Coombe Abbey

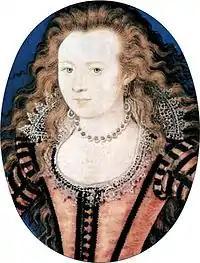
Princess Elizabeth

After the Abbey had been dissolved it passed through numerous owners for the next forty years, during which time the church was pulled down to prevent its reuse as an abbey. In 1581 it came into the possession of Sir John Harington of Exton and he converted the abbey into one of the most substantial houses in the county.